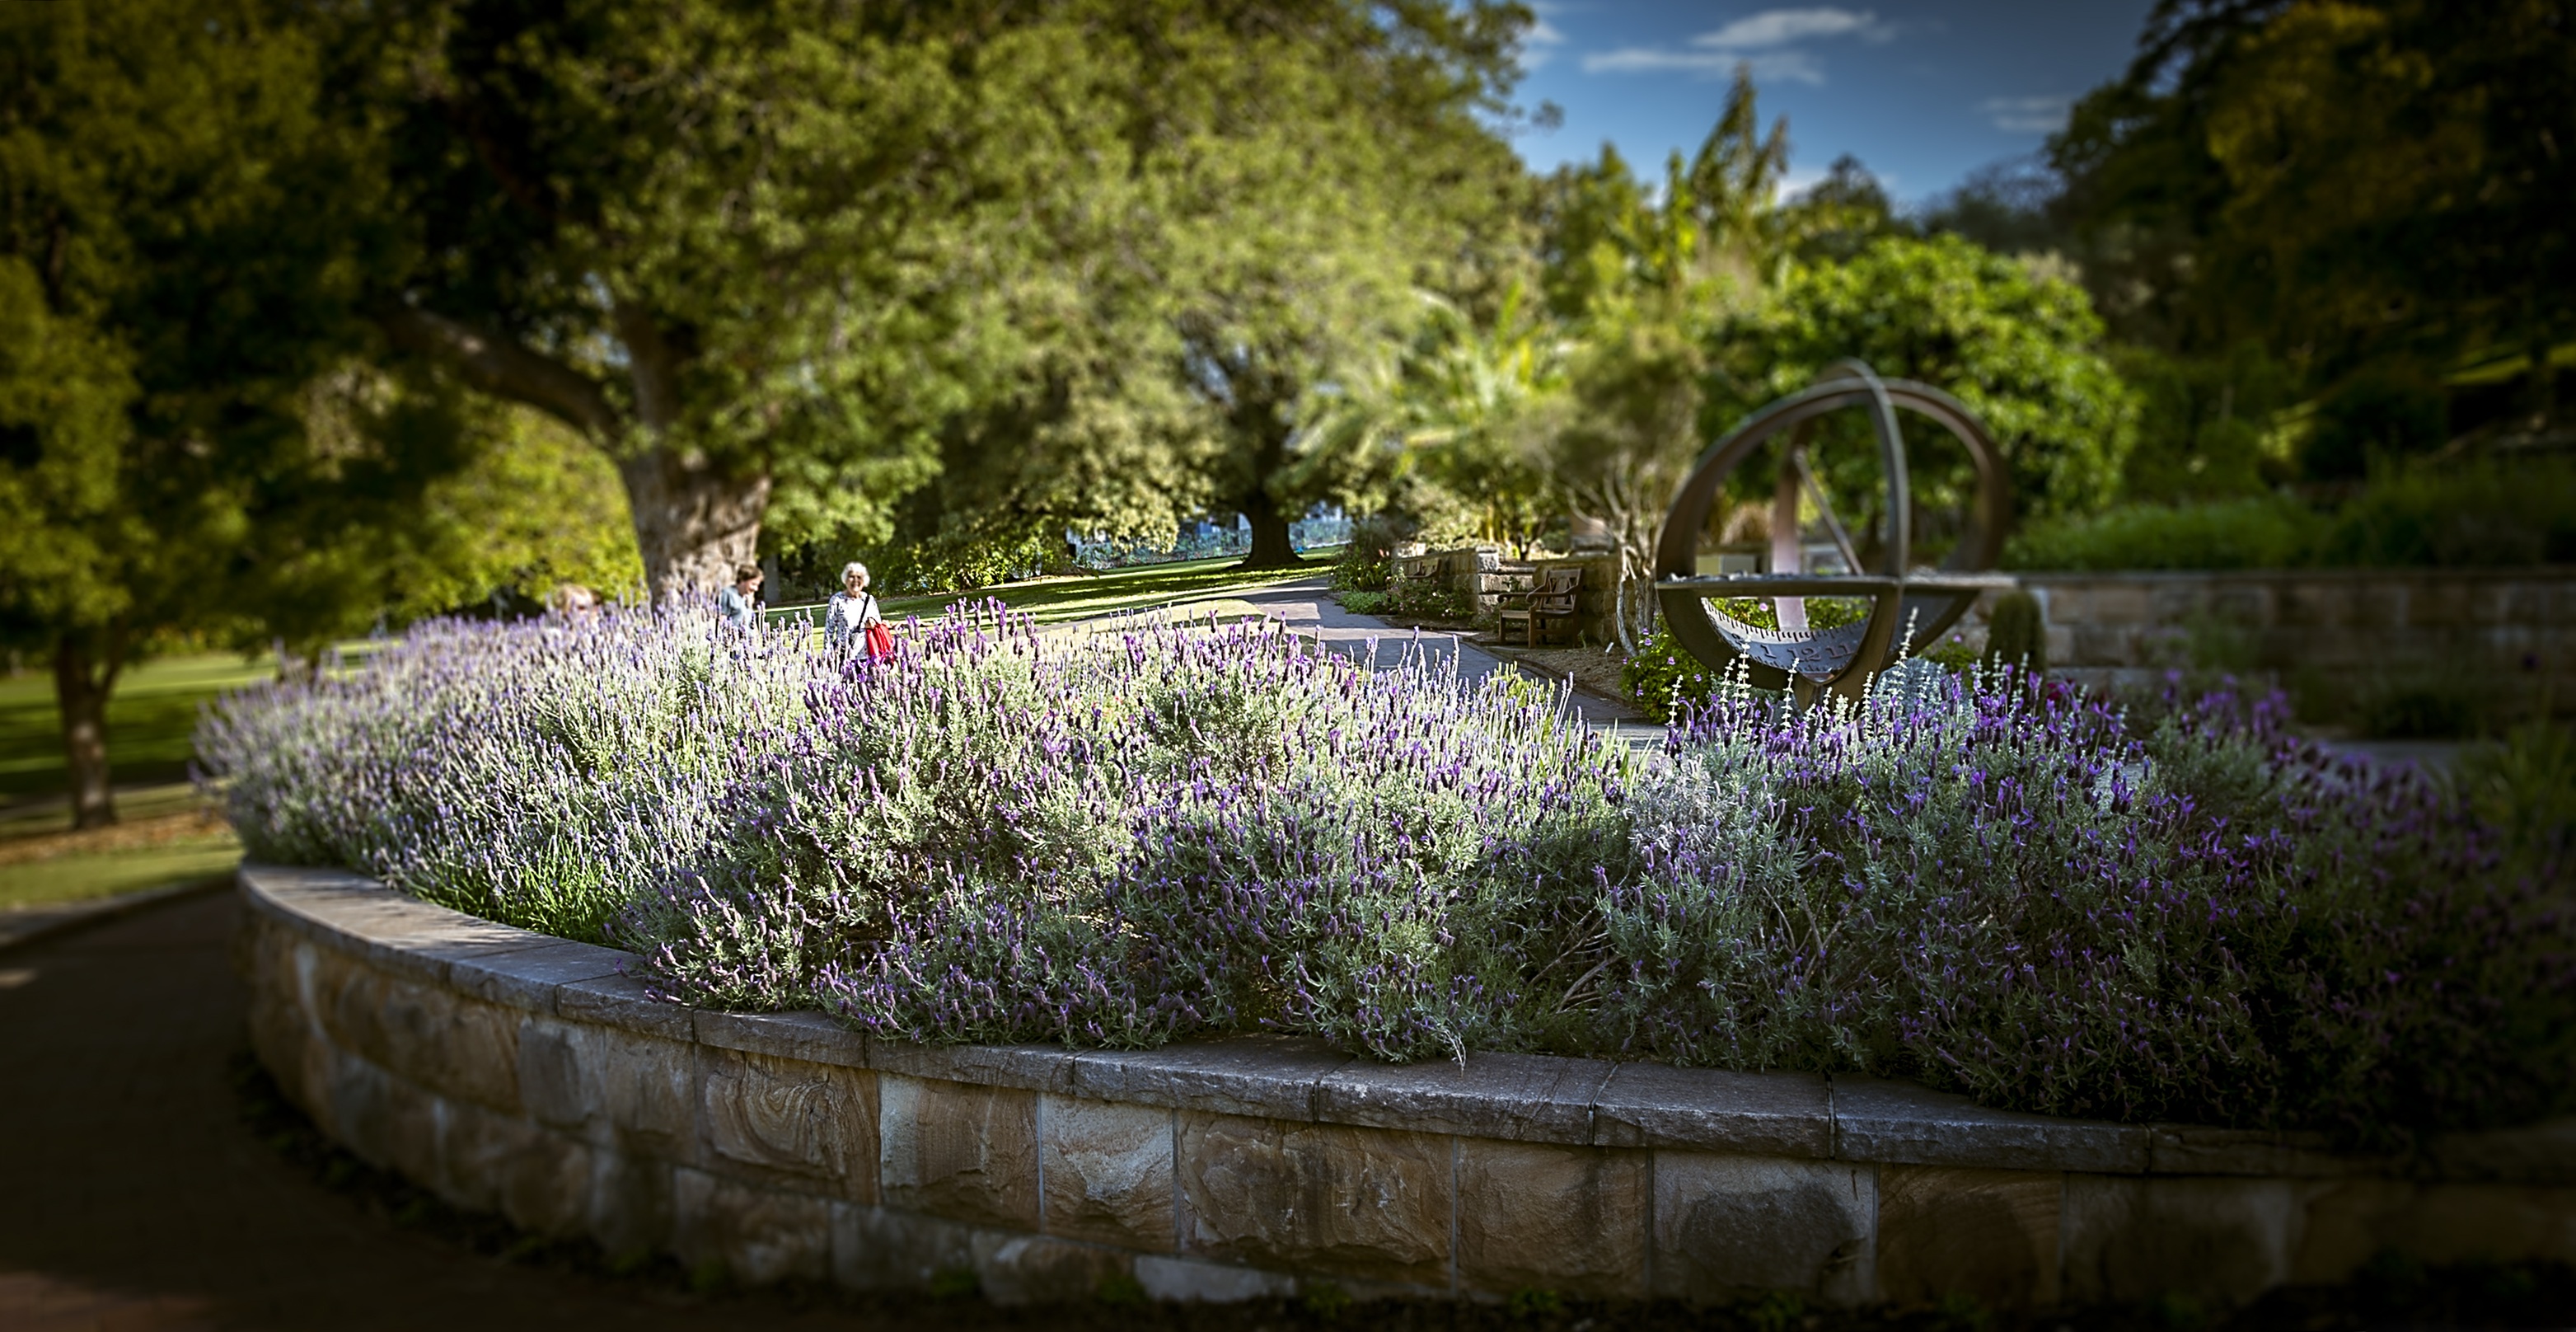
tree, water, nature, grass, blossom, plant, bunch, lawn, flower, purple, bloom, pond, aroma, bouquet, decoration, reflection, ingredient, herb, natural, autumn, park, fresh, backyard, romantic, botany, garden, medicine, flora, health, lavender, botanical, waterway, alternative, gardening, shrub, botanical garden, delicate, estate, woodland, yard, fragrant, perfume, fragrance, aromatic, apothecary, aromatherapy, herbal, medicinal, homeopathy, therapeutic, pharmaceutical, lavender garden